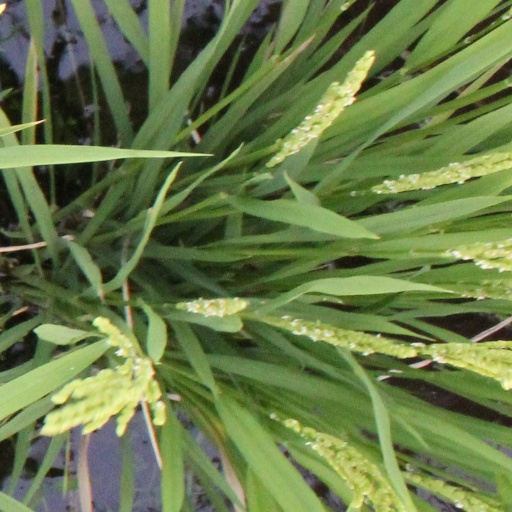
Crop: rice